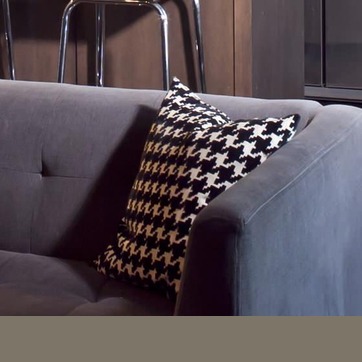
Material: fabric